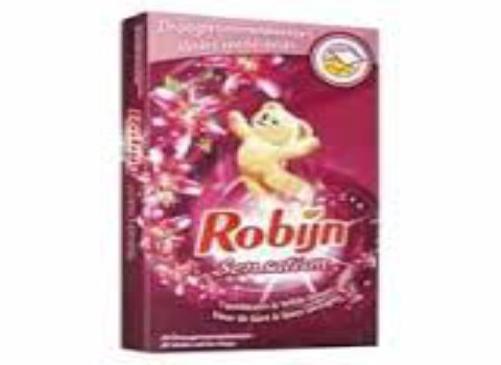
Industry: Necessities